Answer in natural language. Considering the relative positions, is brown wooden dresser with three drawers to the left or right of HousePlant? Choose between the following options: right or left
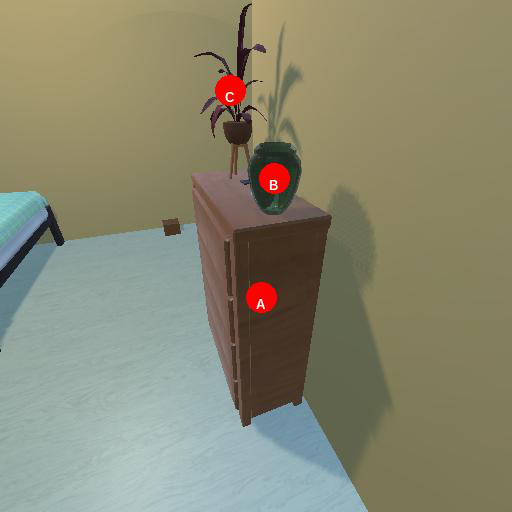
<answer>right</answer>